Greco-Italian War

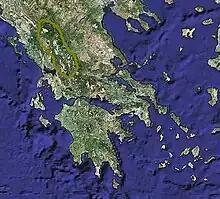

The front was roughly wide in mountain terrain with very few roads. The Pindus mountains divided it into two theatres of operations, Epirus and western Macedonia. The Italian forces in Albania were organised accordingly: the XXV "Ciamuria" Corps (Lieutenant-General Carlo Rossi) in the west was charged with the conquest of Epirus, while the XXVI "Corizza" Corps (Lieutenant-General Gabriele Nasci) in the east, around Korçë, would initially remain passive in the direction of western Macedonia.